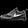
Label: Sneaker